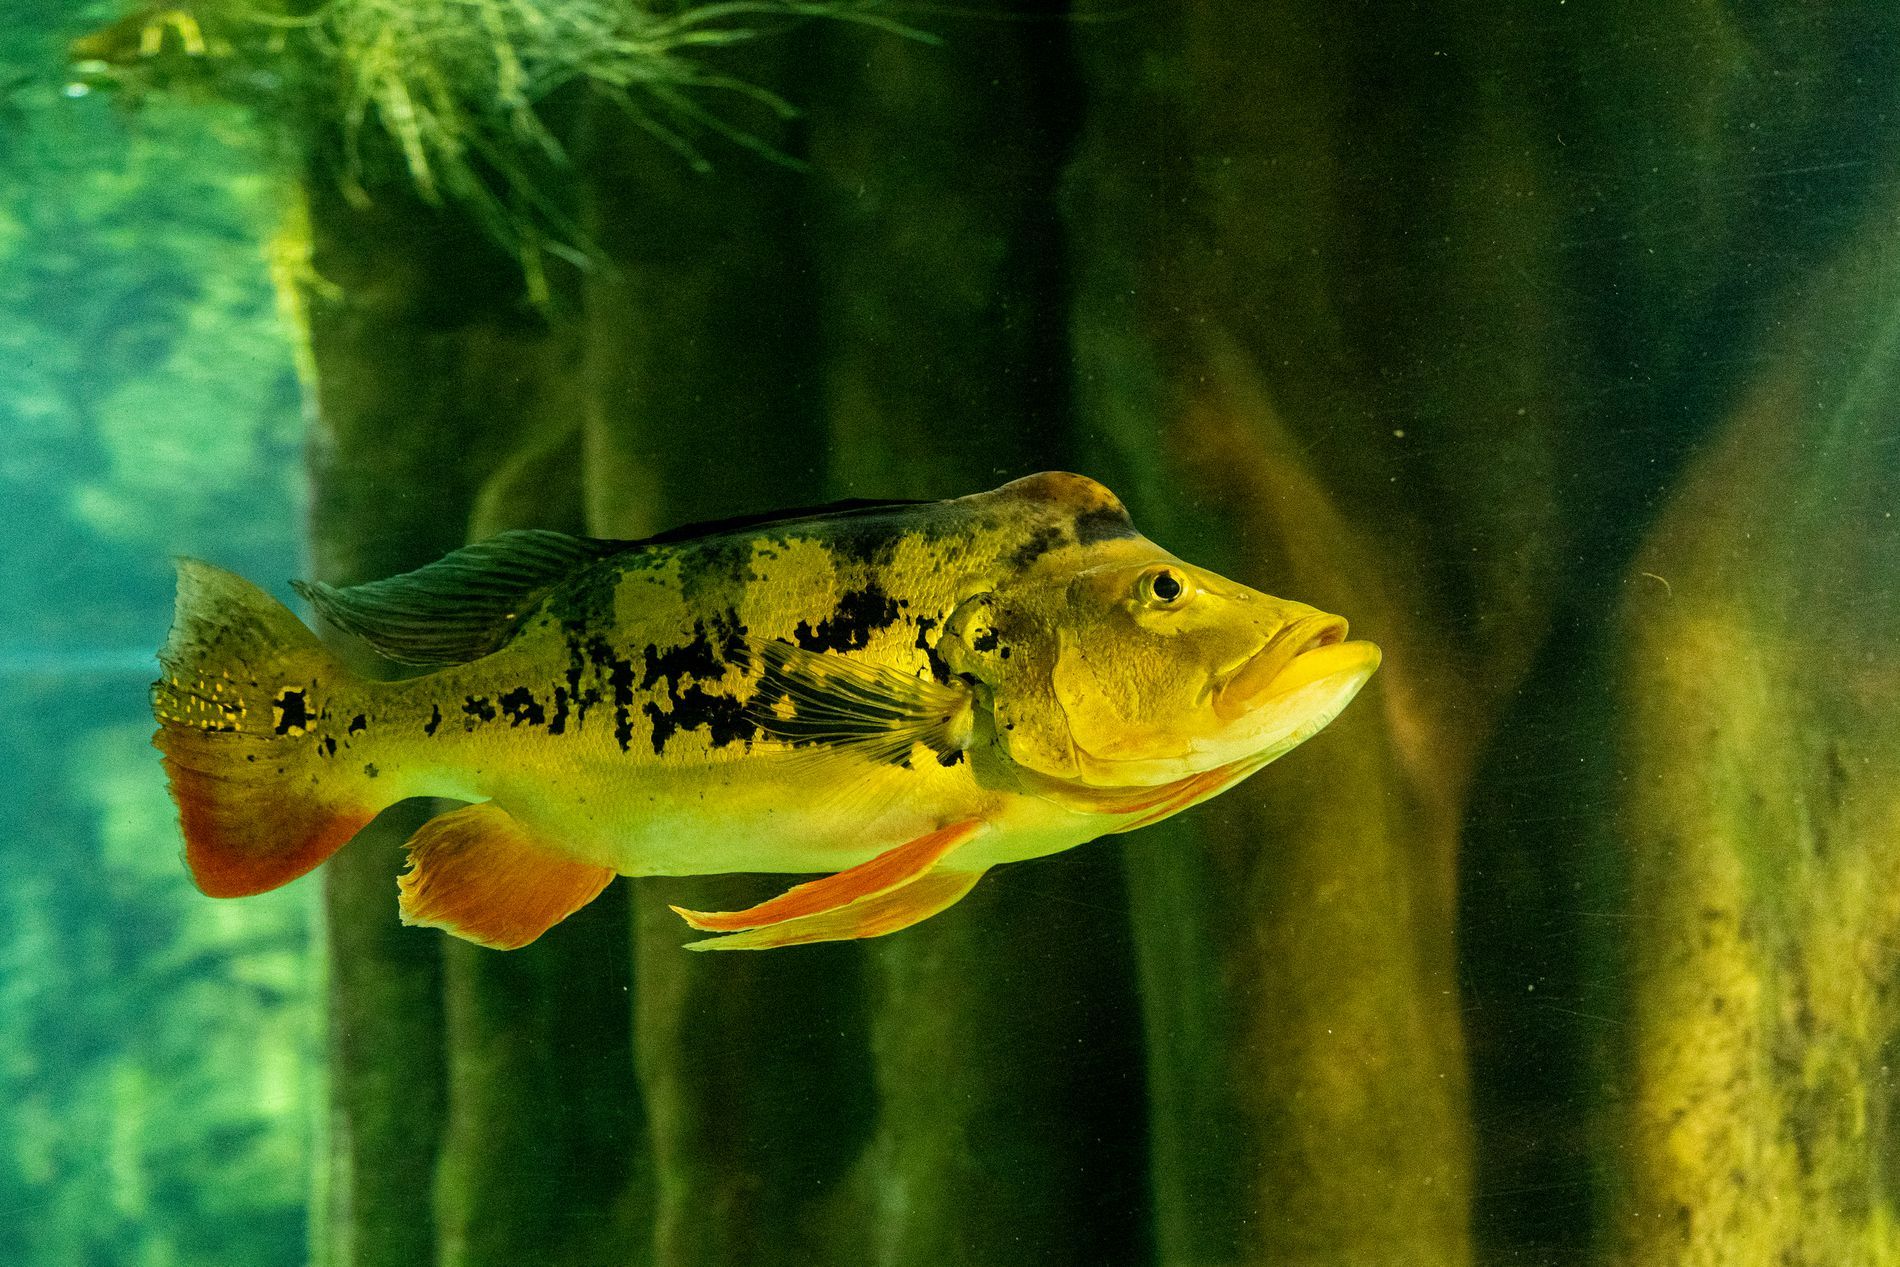
Life under the sea
This image features a single fish with a sleek yellow-green body and bold black markings, swimming in a natural-looking aquarium or freshwater setting. Its lower fins and tail glow with orange and red accents, adding vibrancy. The soft, white-green background with blurred aquatic plants and submerged wood enhances the serene, lifelike atmosphere.
An eye-level shot captures a serene underwater scene of a fish gliding calmly through the water. The earthy green and yellow tones, with touches of orange and red on the fins, create a tranquil mood. Soft, diffused lighting and a naturalistic style highlight the fish in its peaceful habitat.
Labels: Aquatic, Water, Animal, Fish, Sea Life, Carp, Aquarium, sea, wood